Redondo Junction, California

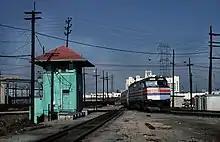
Amtrak 222 southbound at Redondo Junction in 1978

Redondo Junction, California is the site of an Amtrak maintenance facility. It is located south of Los Angeles Union Station, southwest of Boyle Heights near Washington Boulevard and the Los Angeles River.